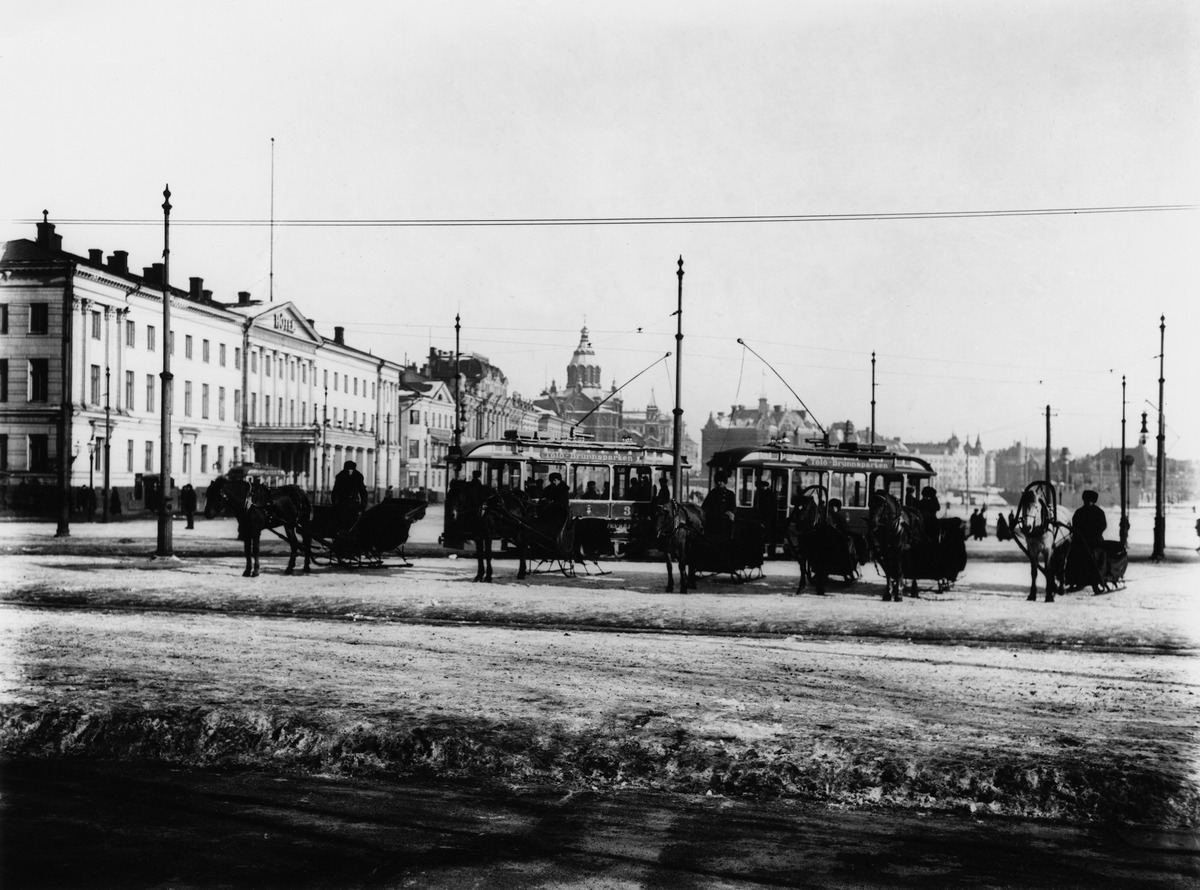
Raitiovaunuja ja vuokra-ajureita talvisella Kauppatorilla
sisällön kuvaus: Raitiovaunuja ja vuokra-ajureita talvisella Kauppatorilla. mustavalkoinen
Kuvaaja: Roos, Rafael, valokuvaaja
Ajankohta: kuvausaika 1900 -1909
Paikka: Suomi, Uusimaa, Helsinki, Kaartinkaupunki Helsinki, Kauppatori
Aiheet: kulkuneuvot, raitiovaunut, vossikat, vuokra-ajurit